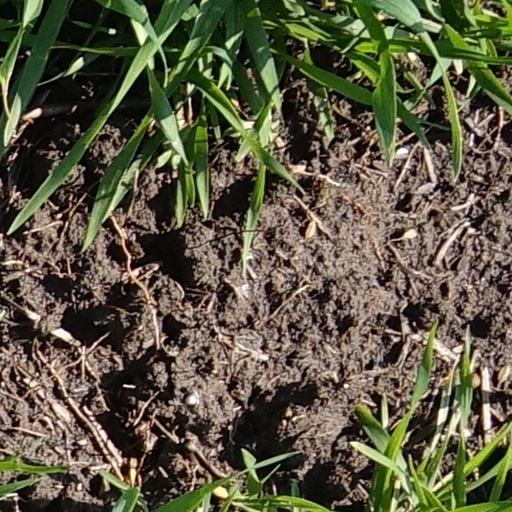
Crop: wheat